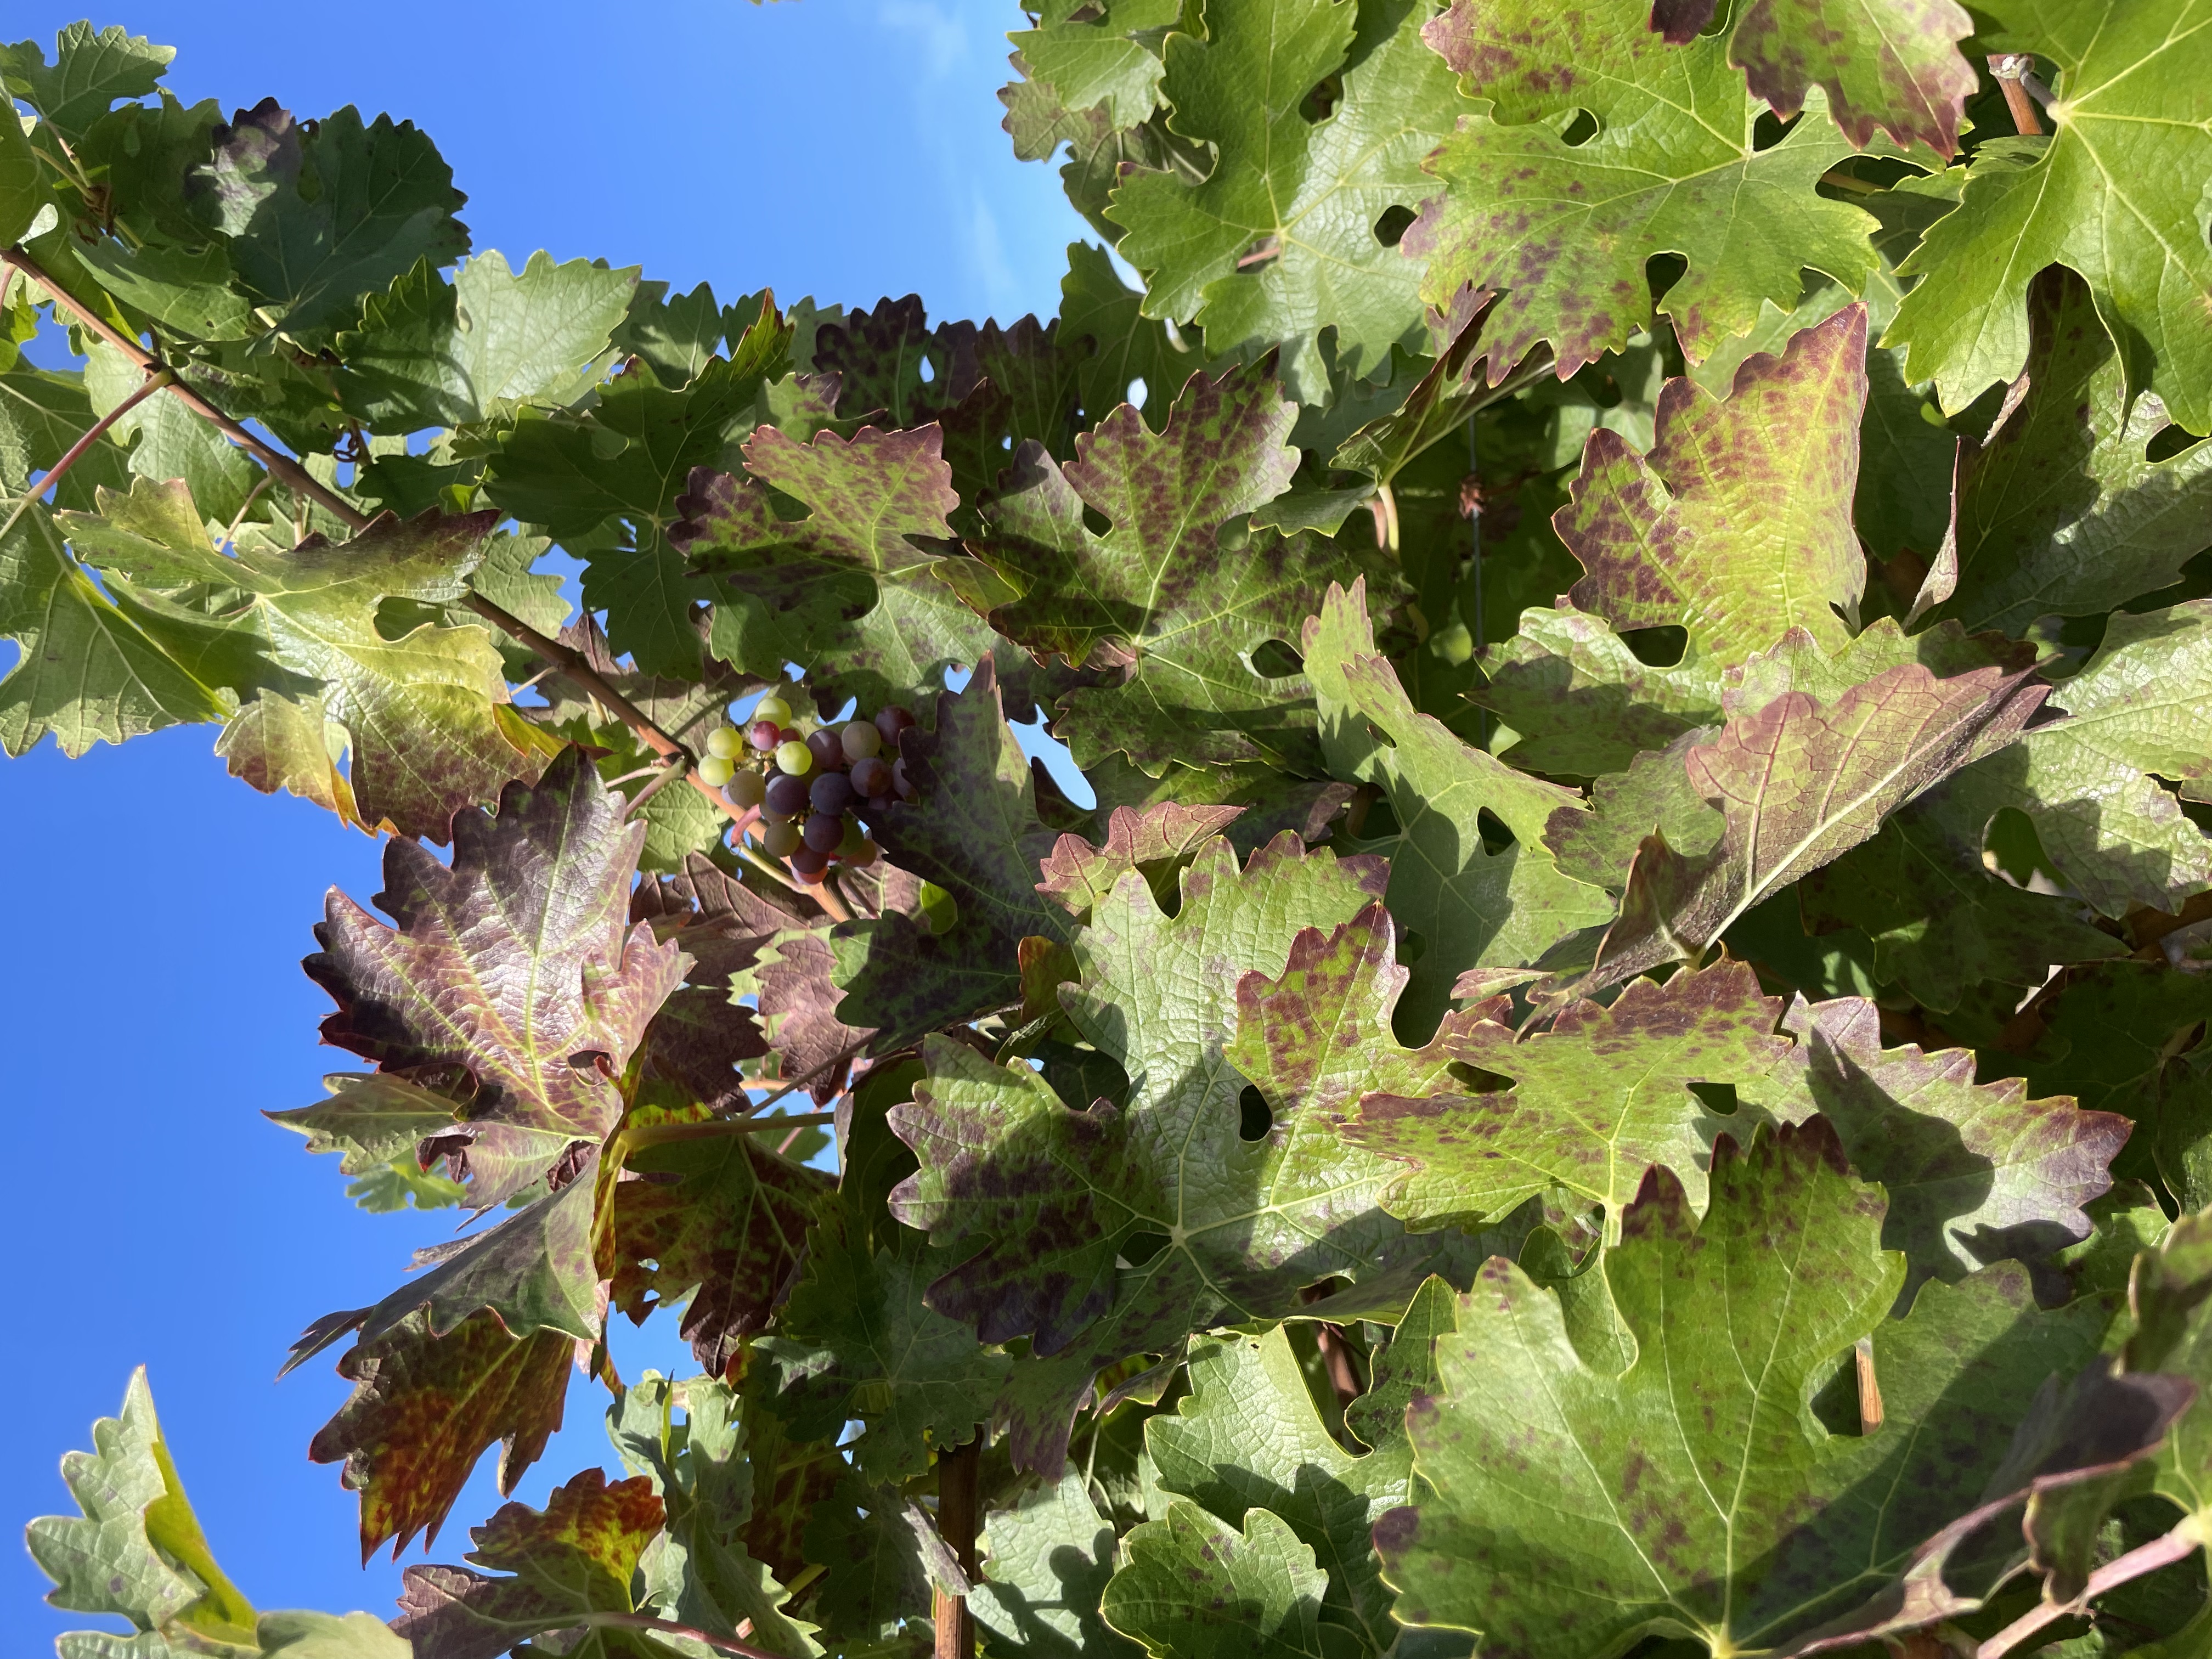
Label: Leafroll 3